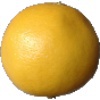
Label: white_grapefruit